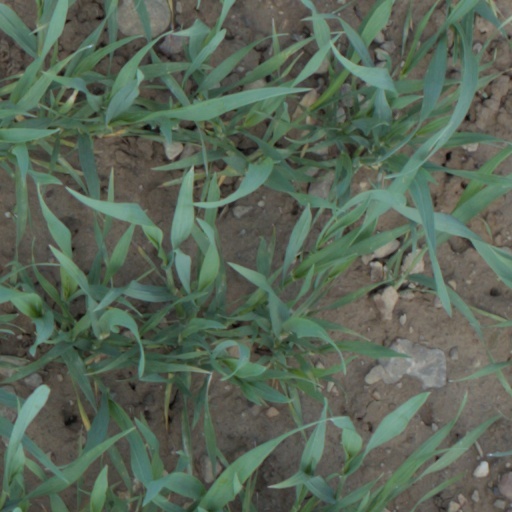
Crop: wheat